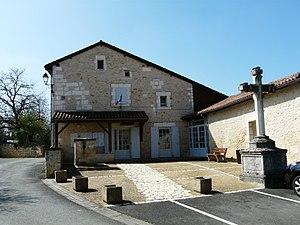
La mairie de Saint-Pancrace, Dordogne, France.
Saint-Pancrace est une commune française située dans le département de la Dordogne, en région Nouvelle-Aquitaine.